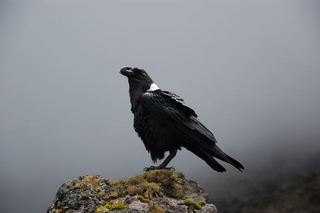
this bird is almost completely black with a small white patch on its nape.
this is a black bird with a white nape and a large beak.
this all black, medium sized bird has a small white patch behind its neck and thick black appendages.
this bird is black and white in color with a curved black beak, and black eye rings.
this medium-sized bird is has a black head and body with a white nape, large, rounded beak and long rectrices.
this large bird is completely black except for a small bit of white on it's throat and nape.
this bird is black in color, with a black beak.
this bird has wings that are black and has a white nape
this bird has an all black body with a small white back
this bird is black with a white spot on the back of its neck it has big legs and feet and a big beak
Species: White Necked Raven